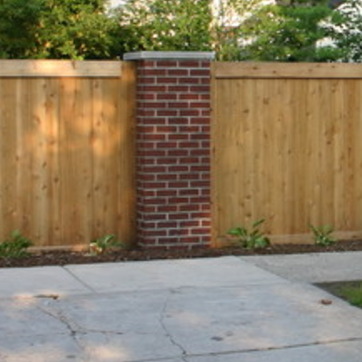
Material: brick